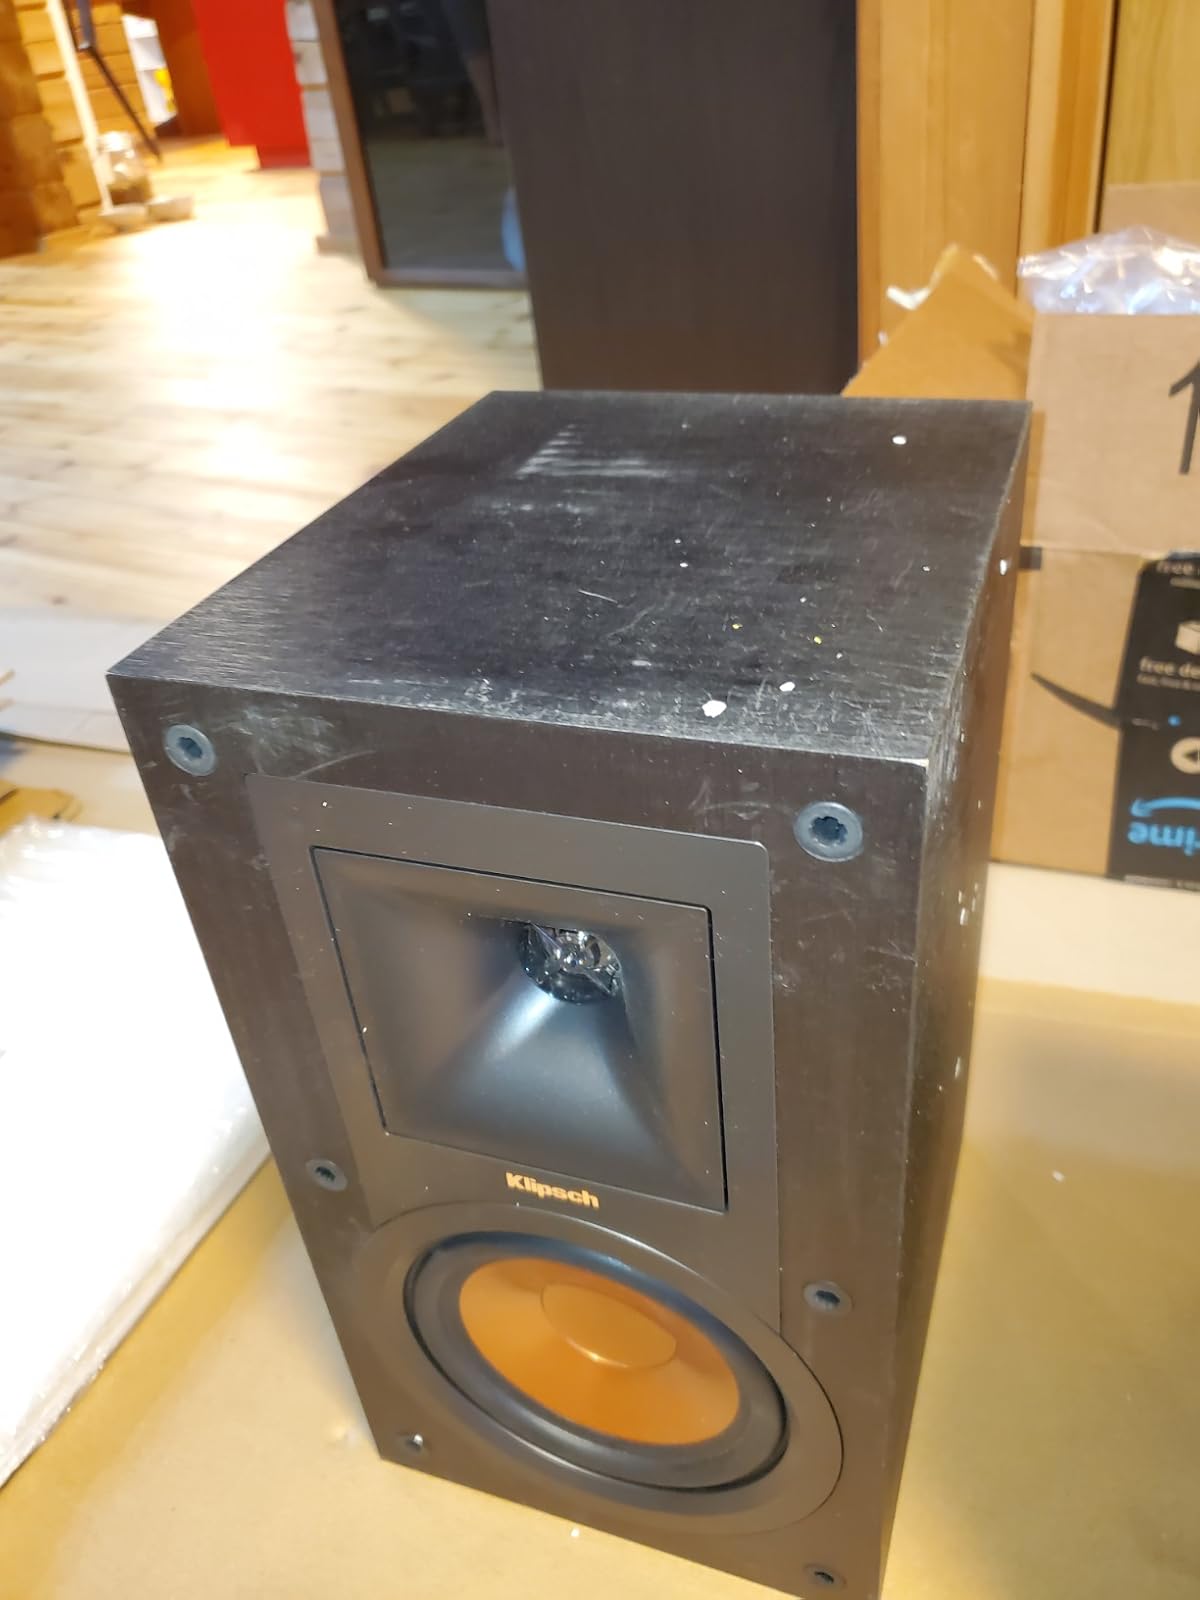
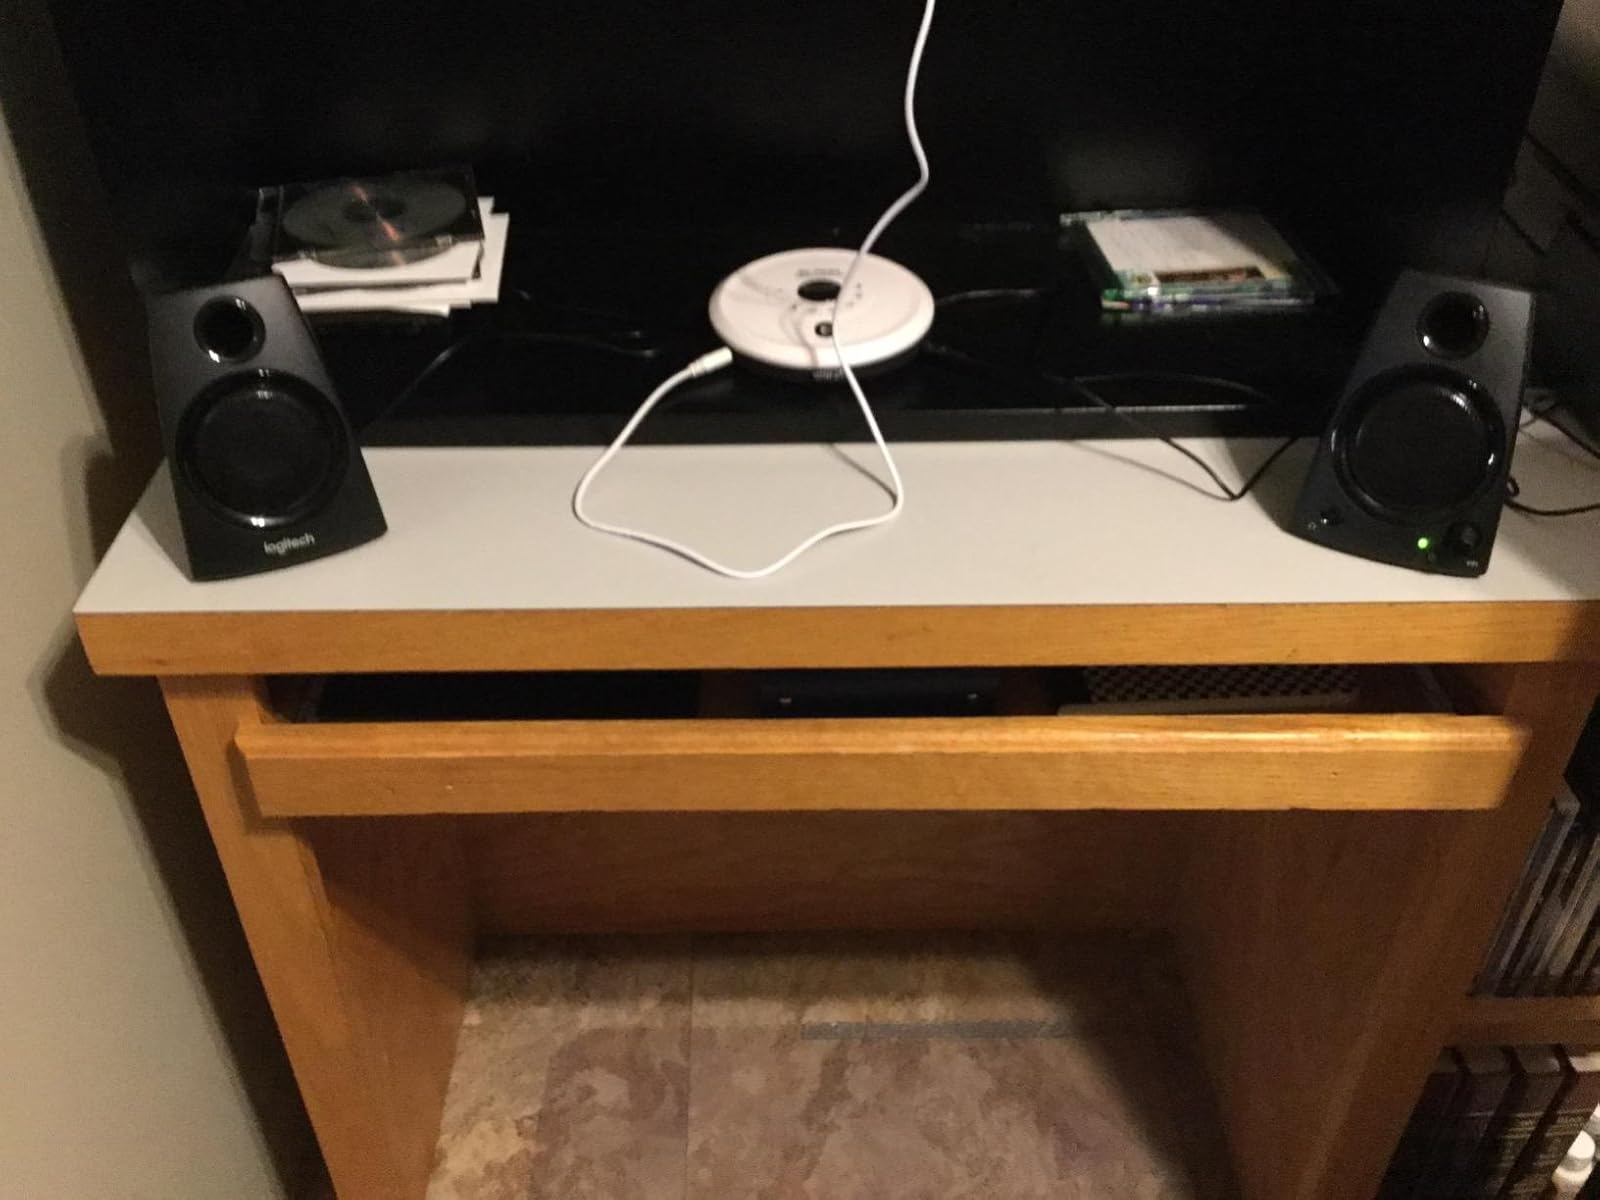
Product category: speaker
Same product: no